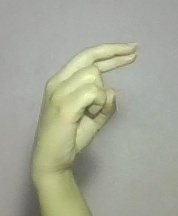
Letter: zay